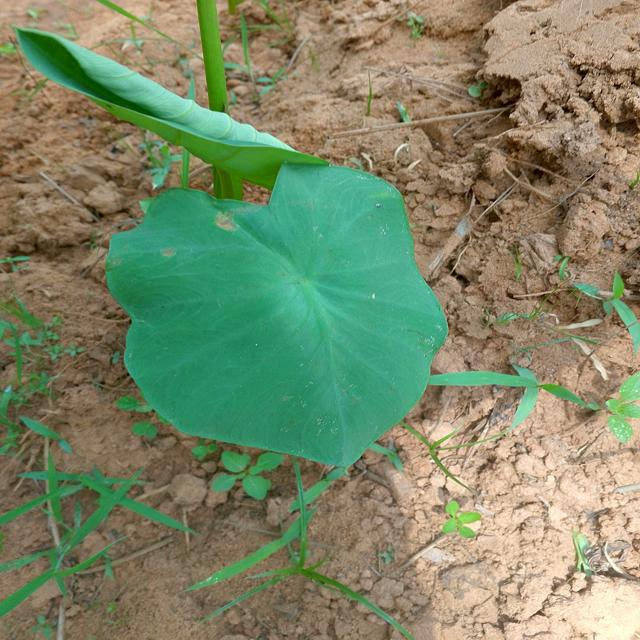
Label: Early_Blight